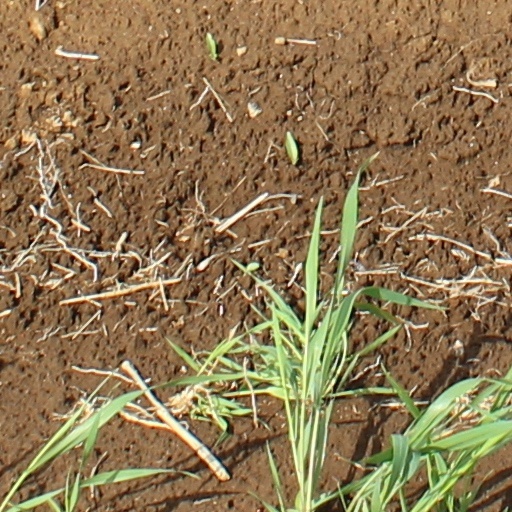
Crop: wheat